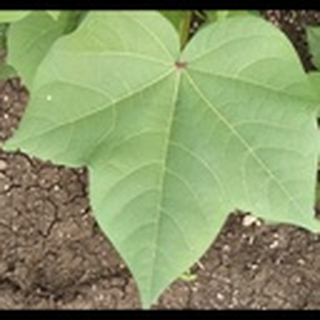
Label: healthy_cotton